White Lies (for My Mother)

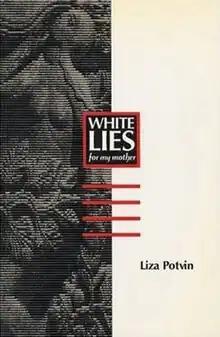
First edition cover of Canadian release

White Lies (for My Mother) is a non-fiction book, written by Canadian writer Liza Potvin, first published in March 1992 by NeWest Press. In the book, the author chronicles her "lost" childhood, as an incest victim, and the subsequent years of emotional turmoil, leading to recovery.